CMLL Super Viernes (March 2010)

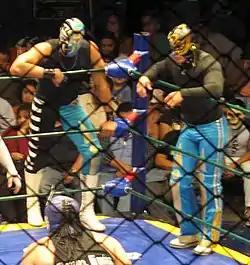
La Sombra (left) and Volador Jr. (right) teamed with Máscara Dorada in victory.

In March 2010 Mexican professional wrestling promotion Consejo Mundial de Lucha Libre (CMLL) held three CMLL Super Viernes shows, all of which took place Arena México on Friday nights. On Friday March 19, CMLL held a pay-per-view (PPV) instead, replacing the regular Super Viernes show. Some of the matches from Super Viernes are taped for CMLL's weekly shows that air in Mexico the week following the Super Viernes show. Super Viernes often features storyline feud between two wrestlers or group of wrestlers that develop from week to week, often coming to a conclusion at a major CMLL event or in a match on Friday nights between the individuals. In total Super Viernes featured 18 matches and 67 wrestlers appeared in matches during March, including six women and six "Mini-Estrella". CMLL only held one match featuring the women's division, two featuring the "Mini-Etrellas" and four "Lightning" matches. El Felino, Negro Casas, Volador Jr., La Sombra and Último Guerrero are the only wrestlers to appear on all three Super Vierens shows in March.